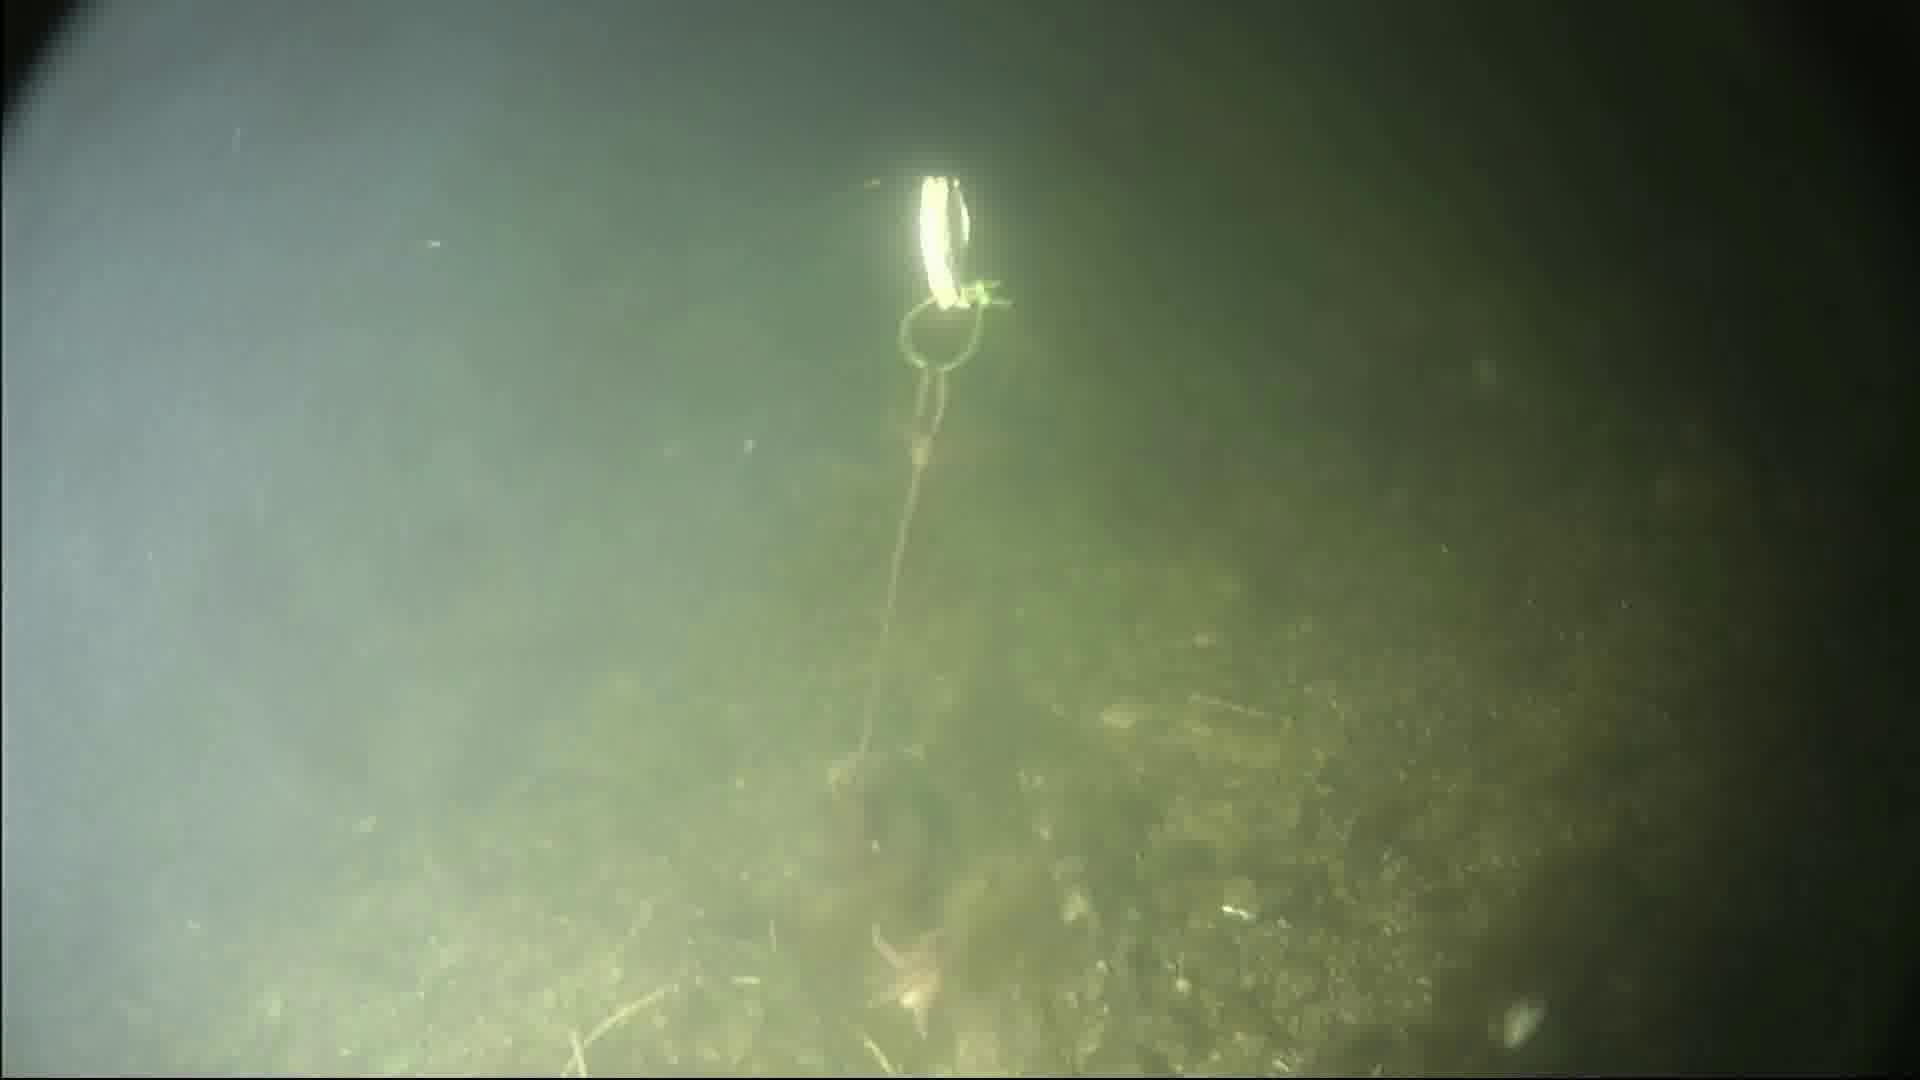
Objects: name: starfish